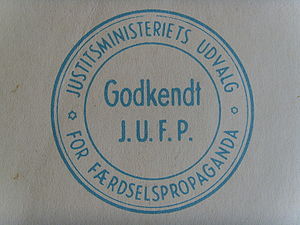
Rådet for Sikker Trafik / Historie
Justistministeriets Udvalg For Færdselspropaganda anvendte dette stempel i informationsmateriale om trafik.
Et propagandastempel
Rådet for Sikker Trafik er en privat organisation der arbejder for at øge trafiksikkerheden. Medlemmerne af rådet er dels offentlige myndigheder og dels private organisationer. Rådets arbejde omfatter bl.a. informationskampagner og udarbejdelse af pjecer om trafik. Rådet står også bag Børnenes Trafikklub. Direktør for rådet er Mogens Kjærgaard Møller.